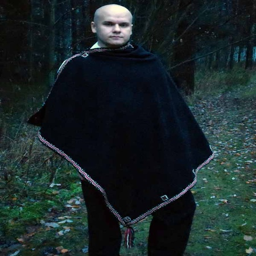
a large cloak looks and behaves like a poncho .